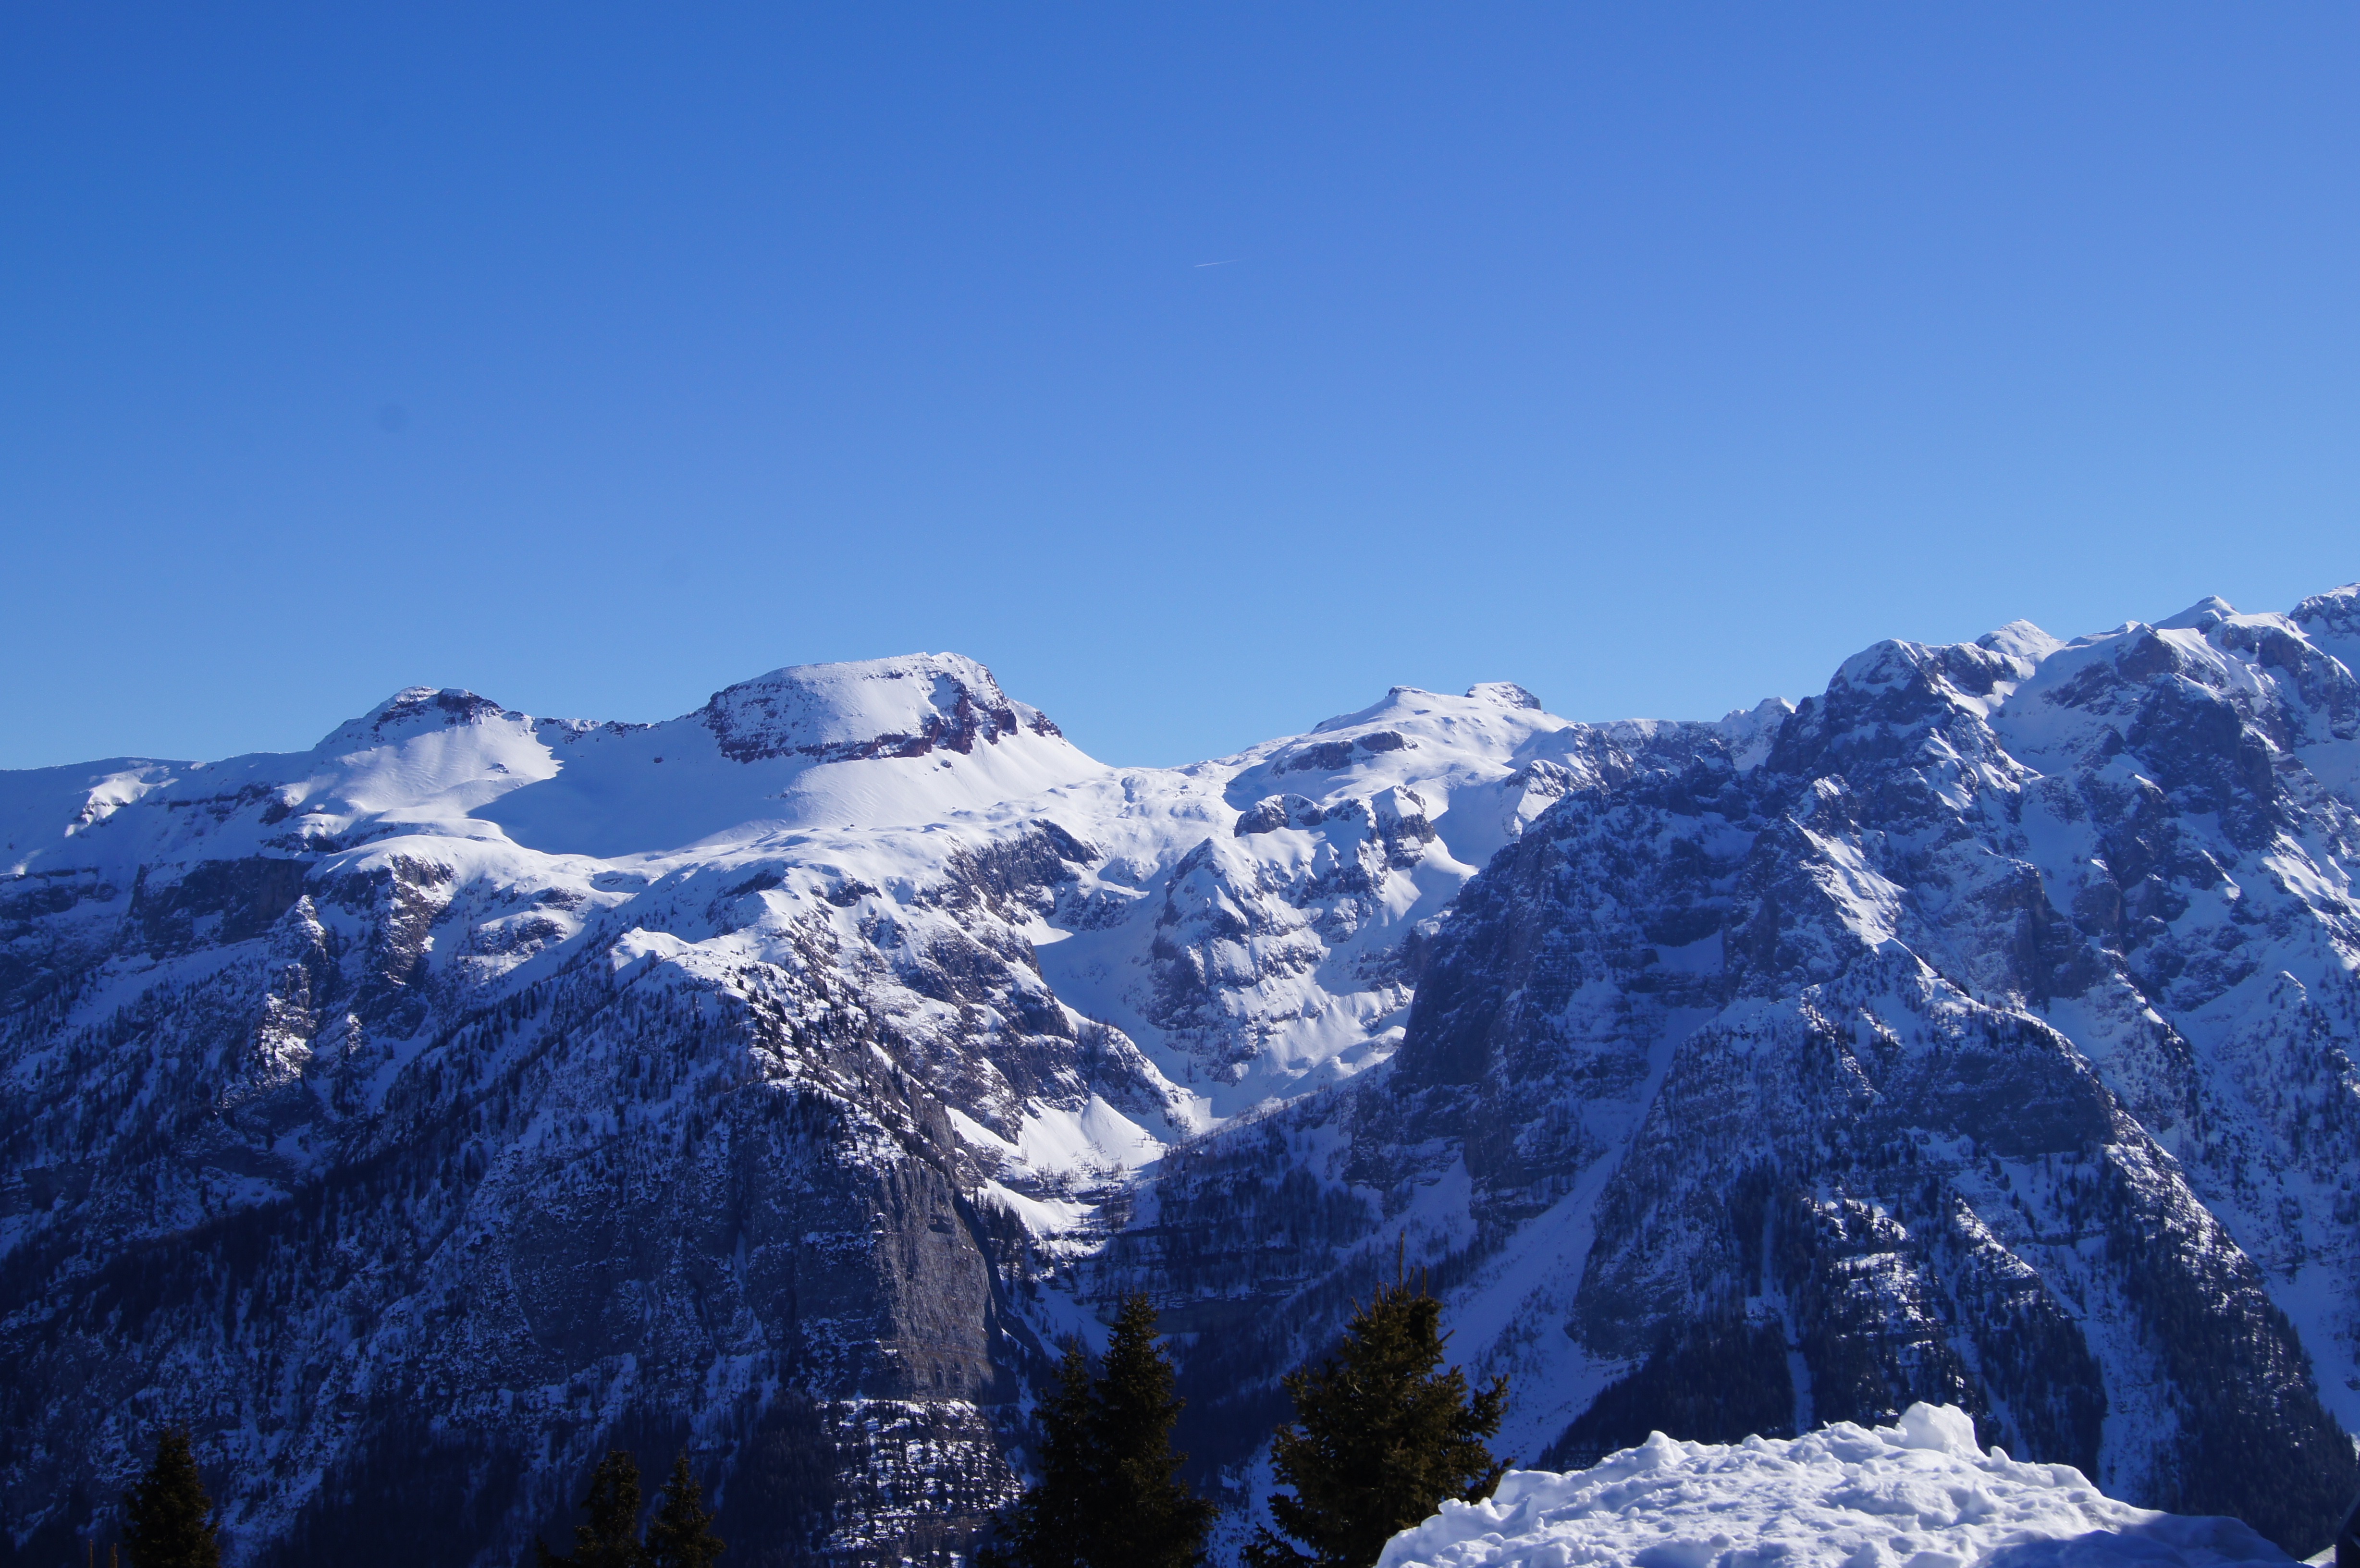
mountain, snow, winter, mountain range, weather, italy, season, ridge, summit, mountaineering, massif, mountains, alps, plateau, cirque, landform, the alps, geographical feature, mountainous landforms, geological phenomenon